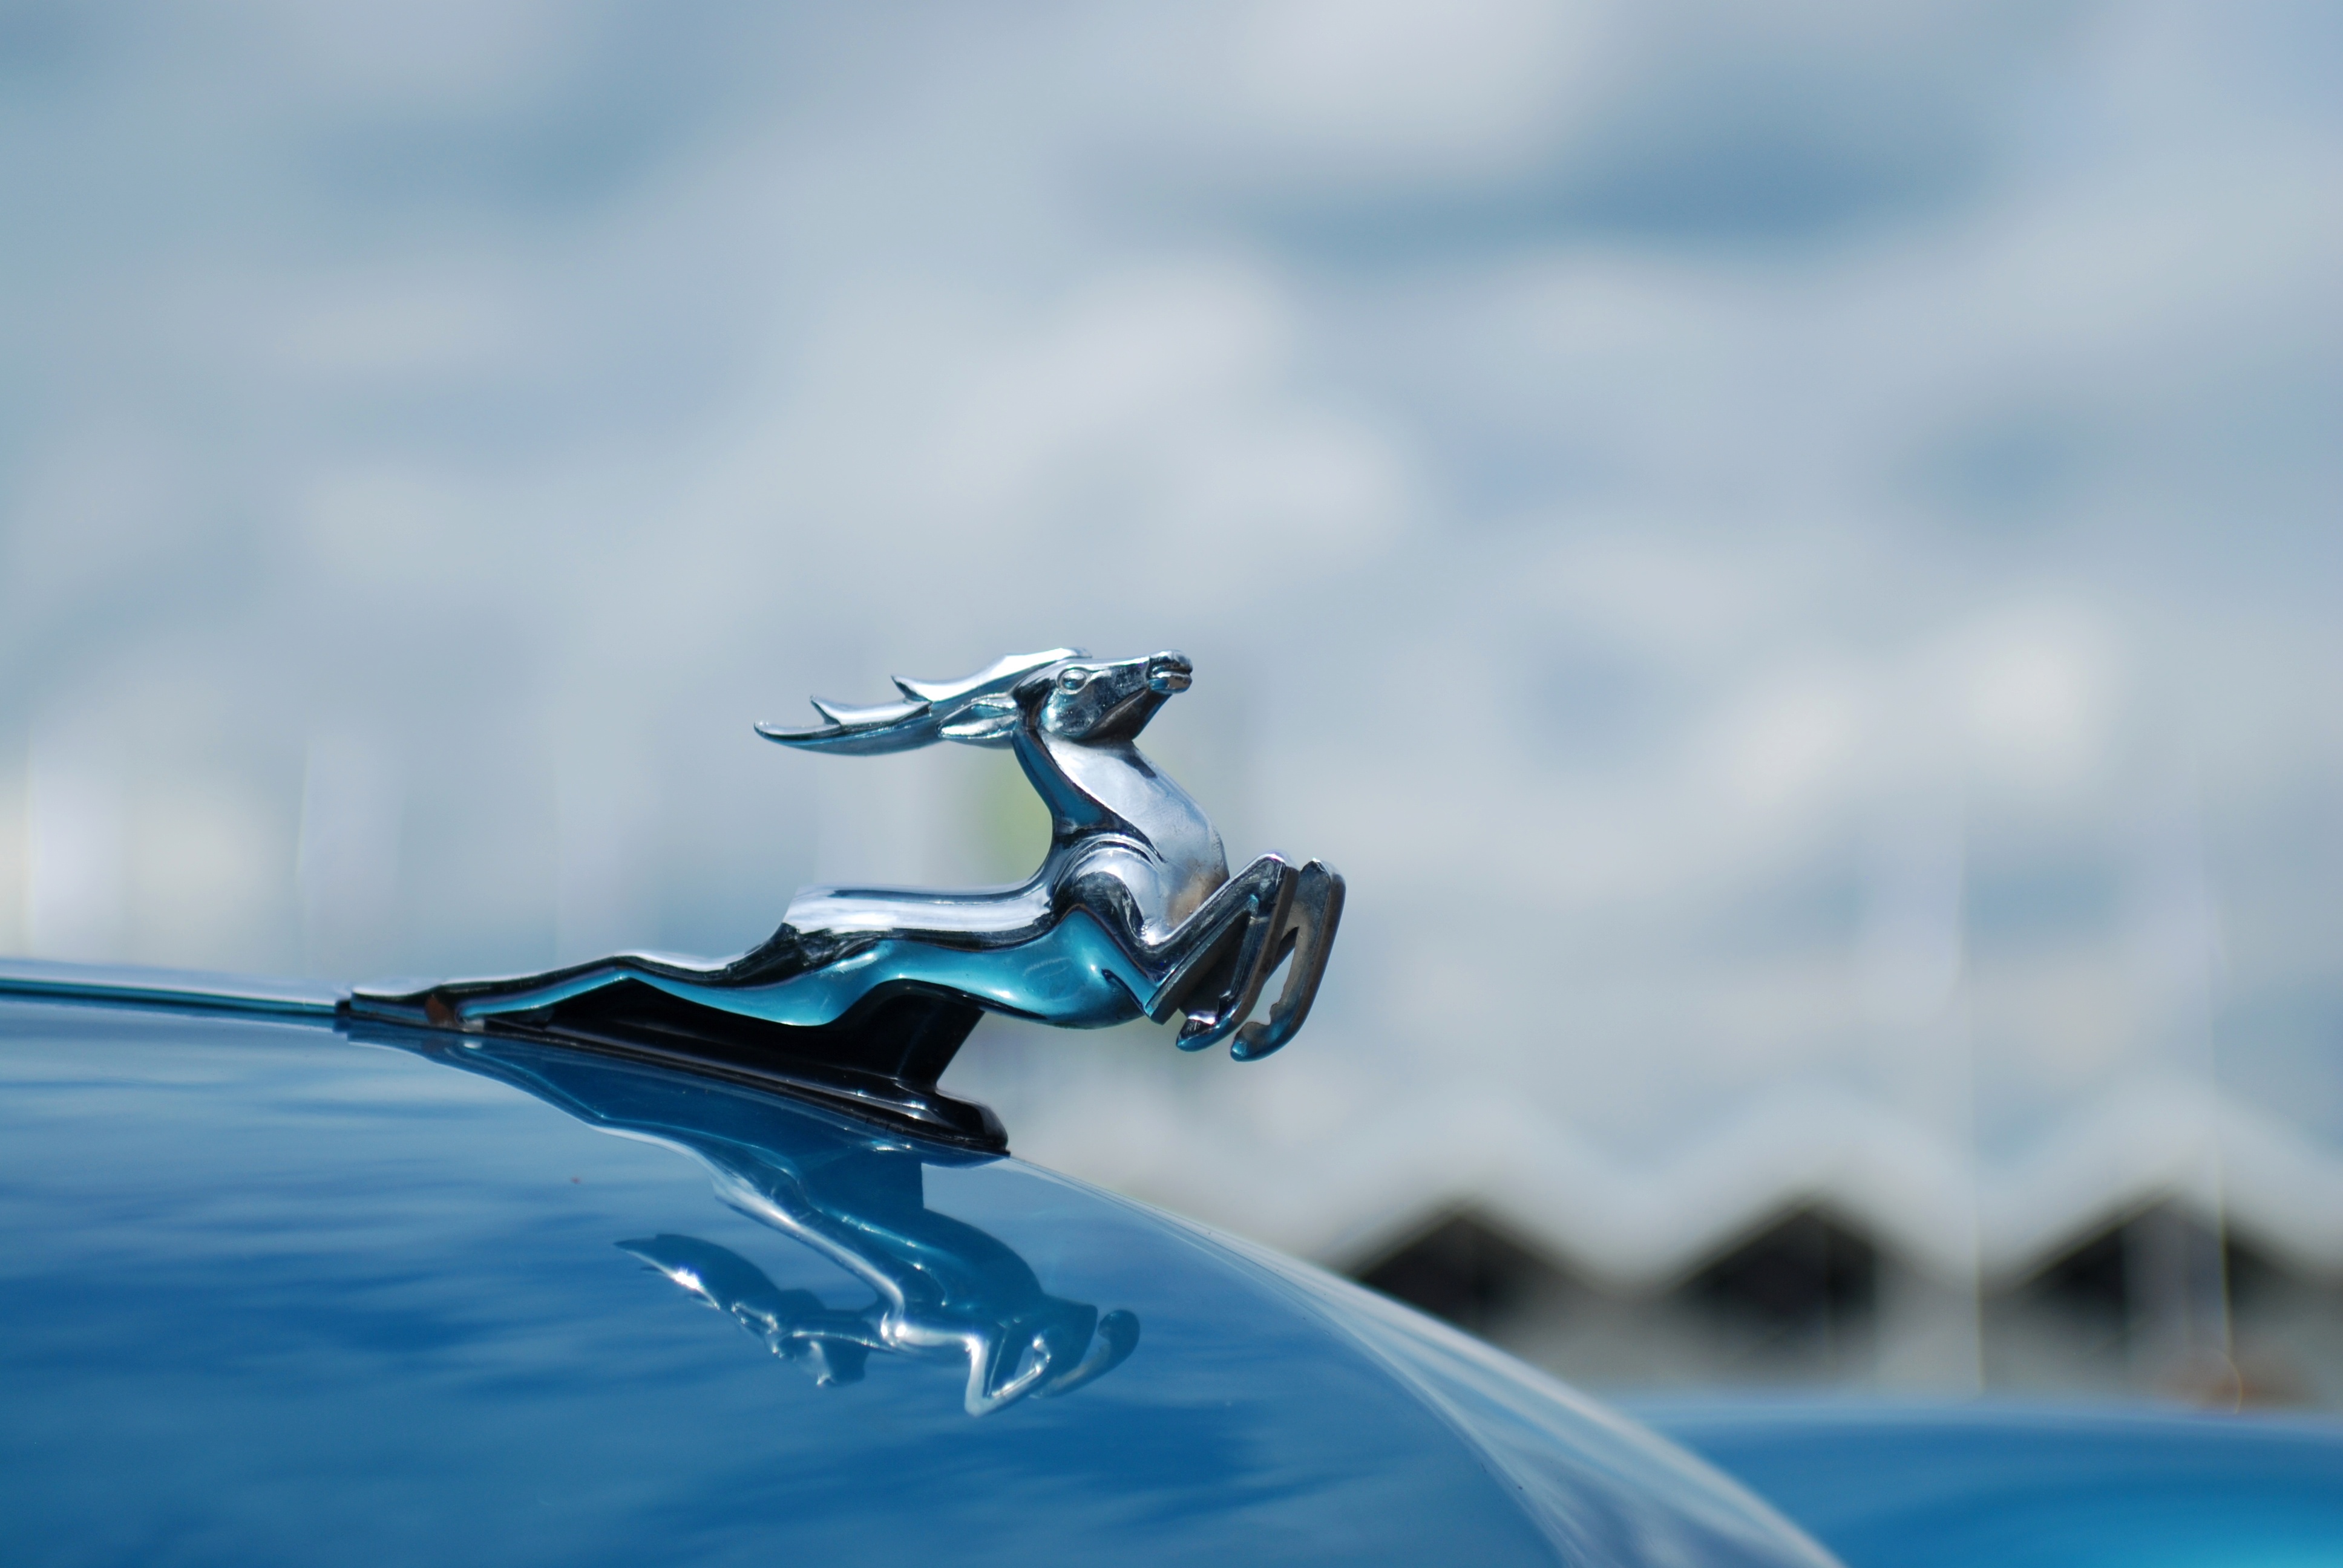
wing, airplane, deer, vehicle, blue, nikon, 28, nikkor, d80, nikond80, nikkor357028, 3570, atmosphere of earth